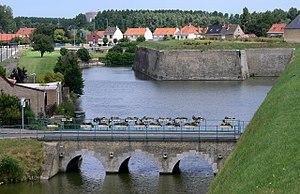
fossé du fort Vauban, Gravelines